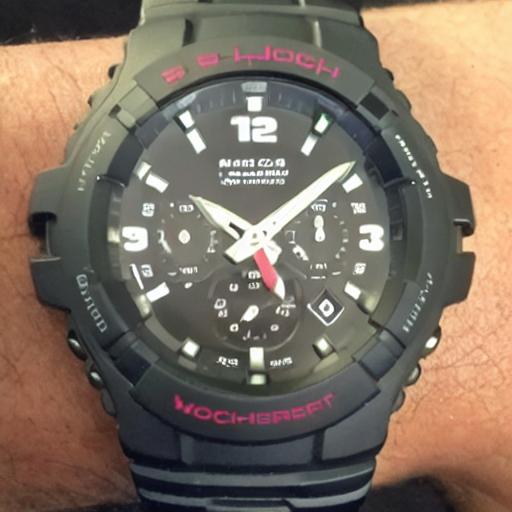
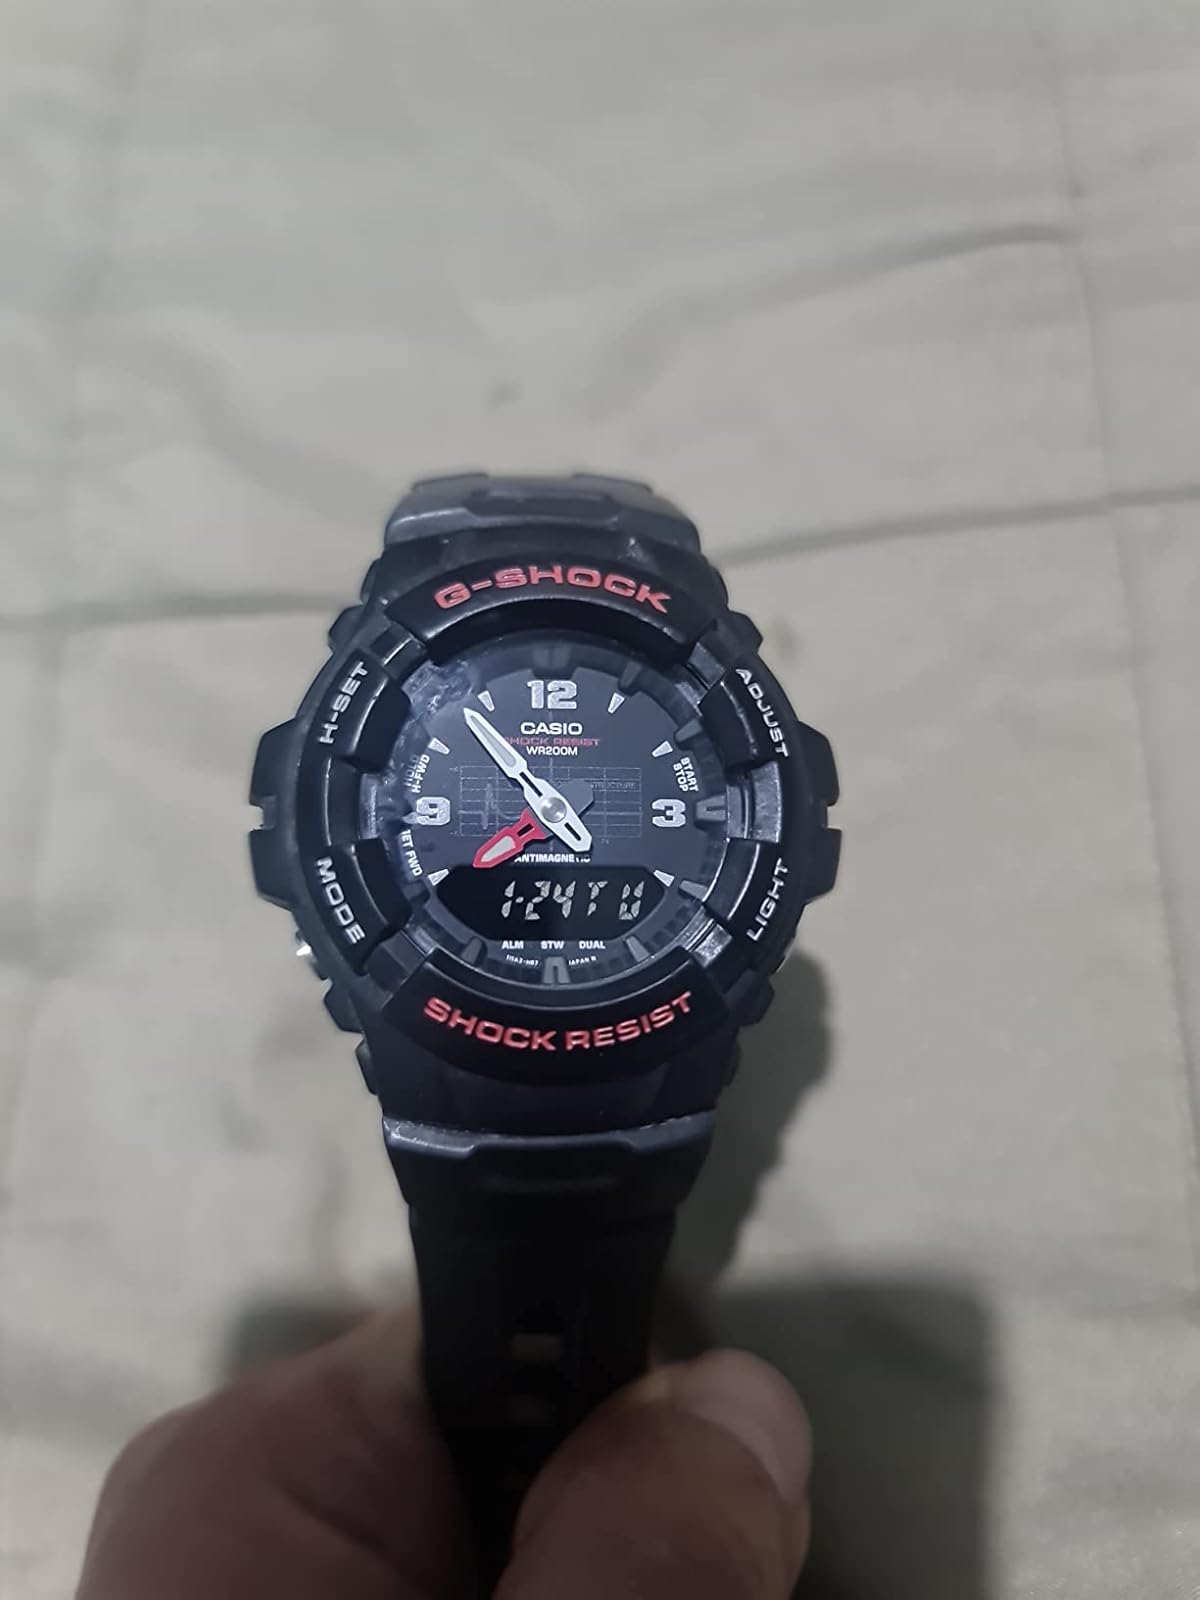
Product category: accessories_watch
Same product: no